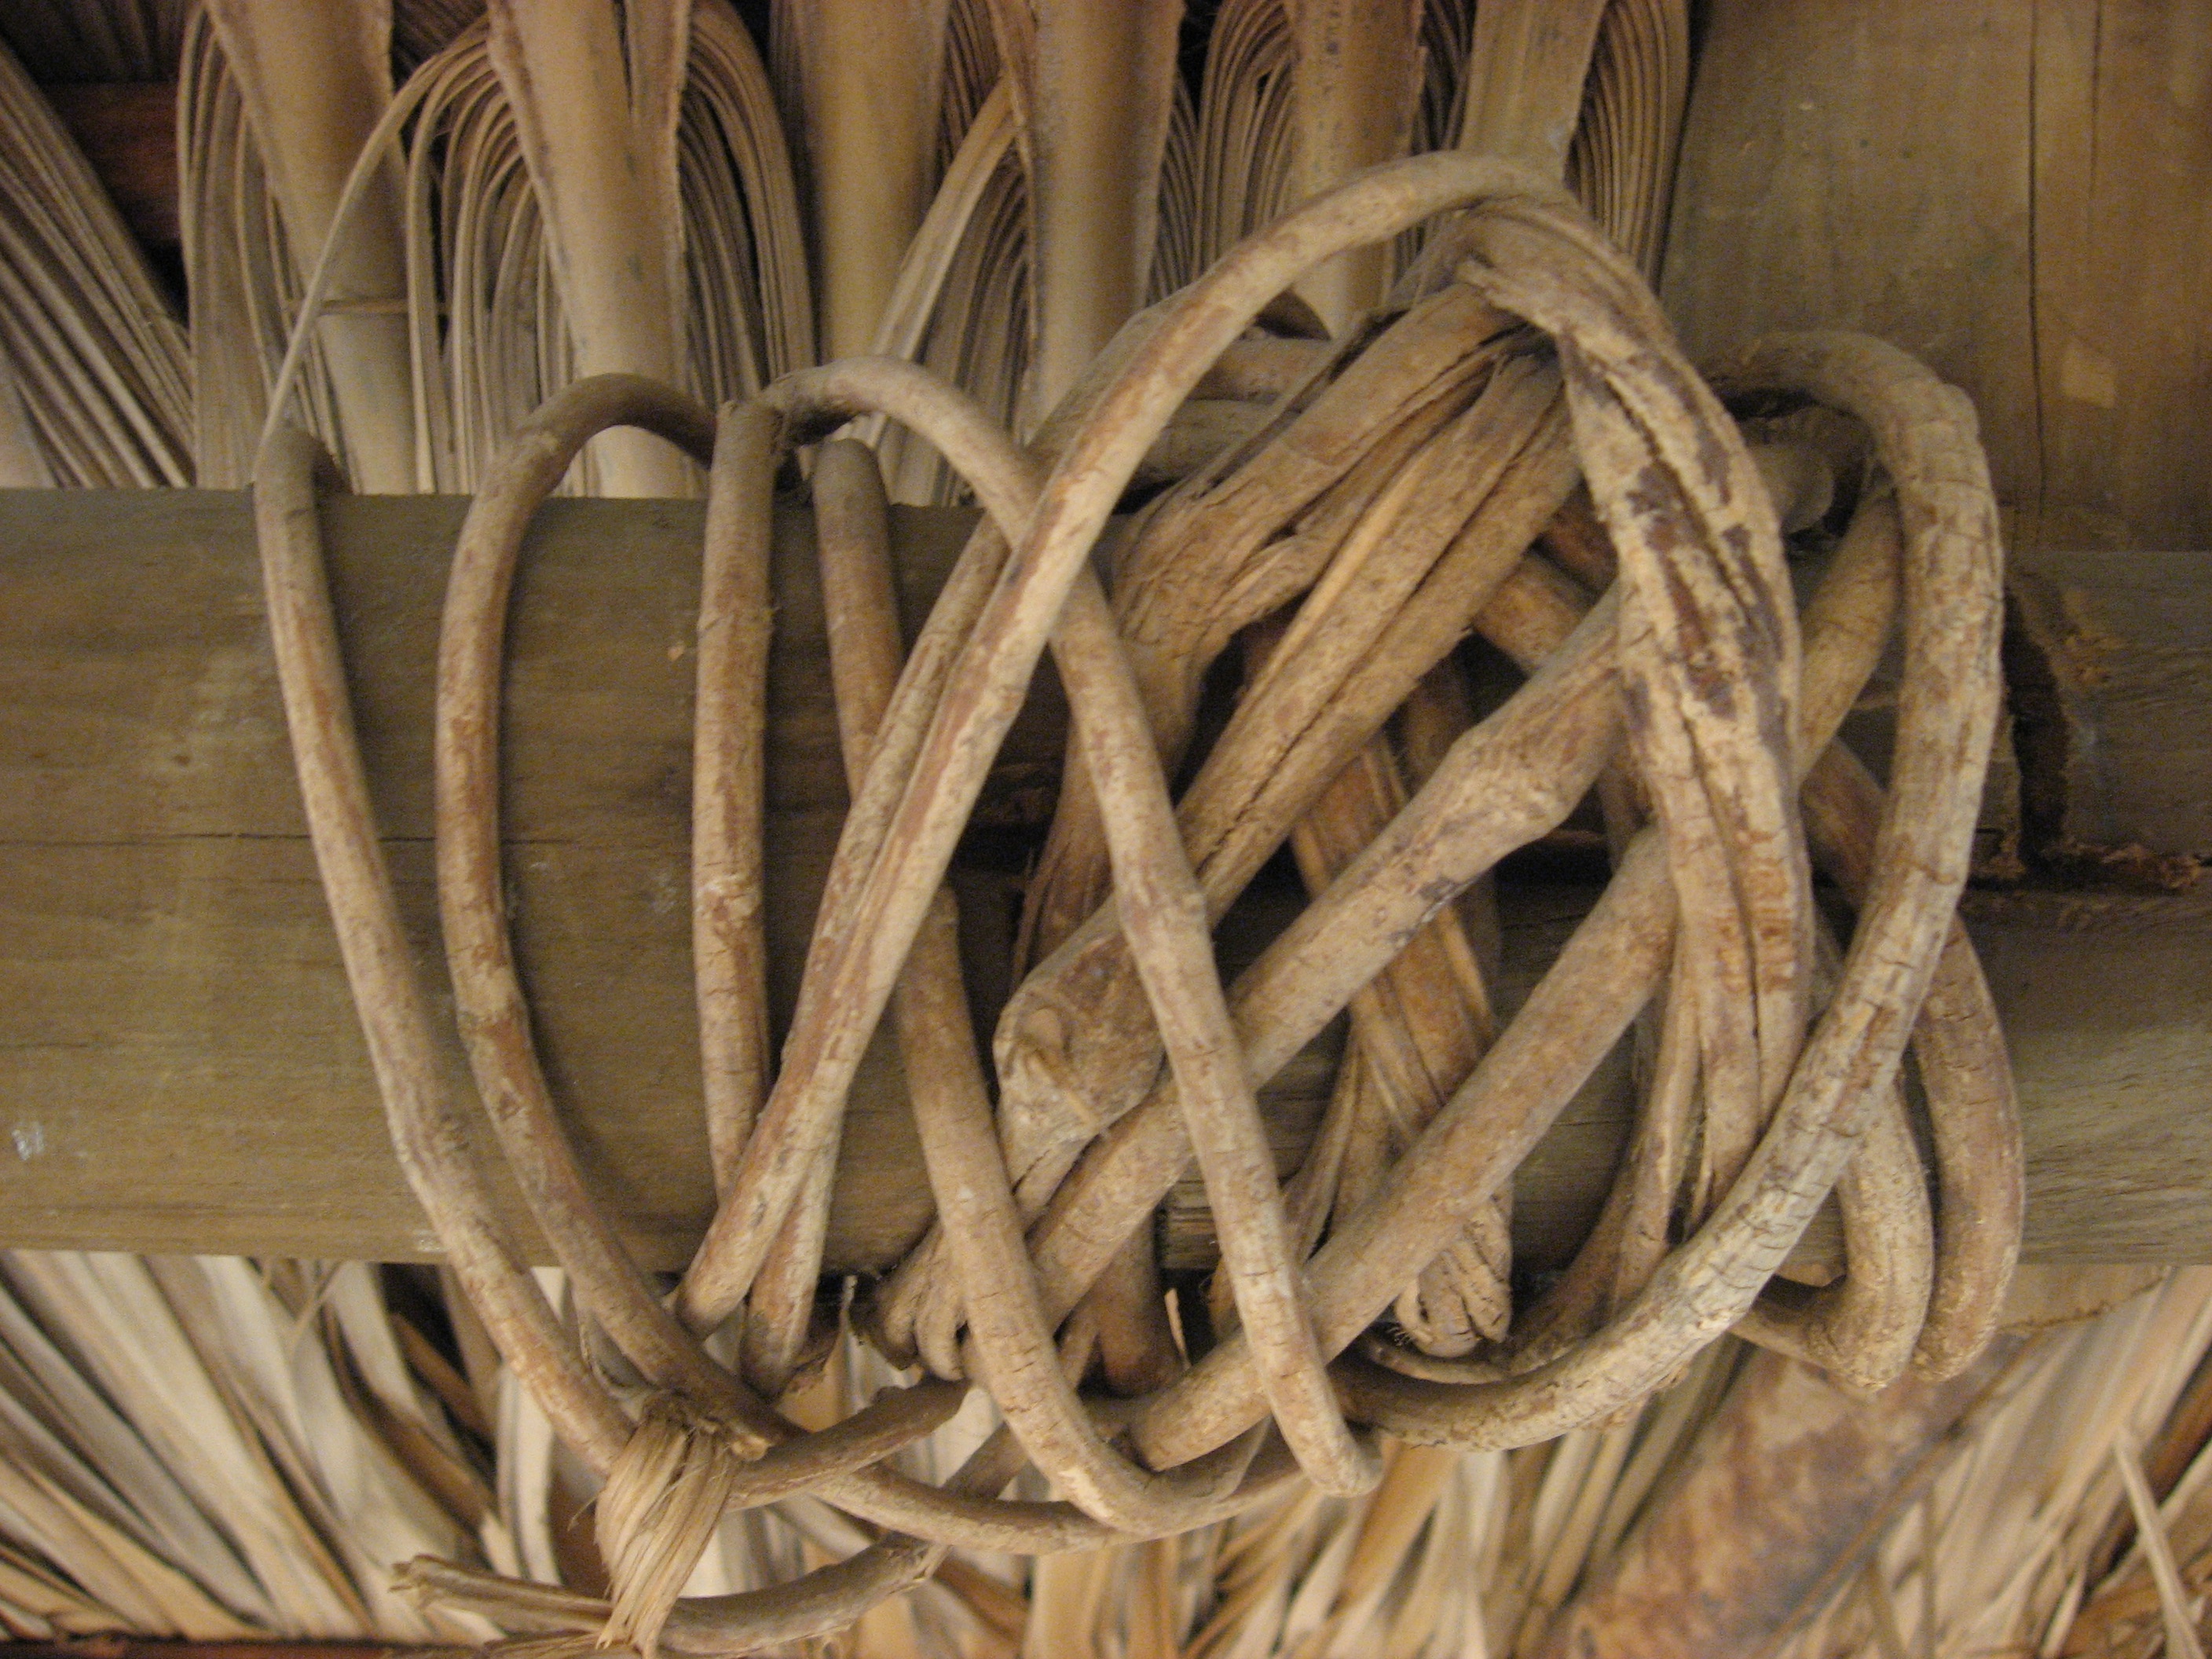
driftwood, branch, wood, texture, hut, lighting, antler, twig, sculpture, art, straw, carving, knot, bejuco